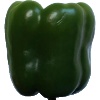
Label: Pepper Green 1